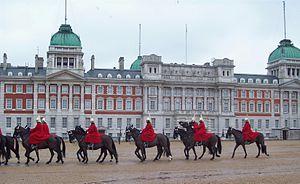
Horse Guards Parade est une grande place située derrière la rue Whitehall dans la Cité de Westminster à Londres.